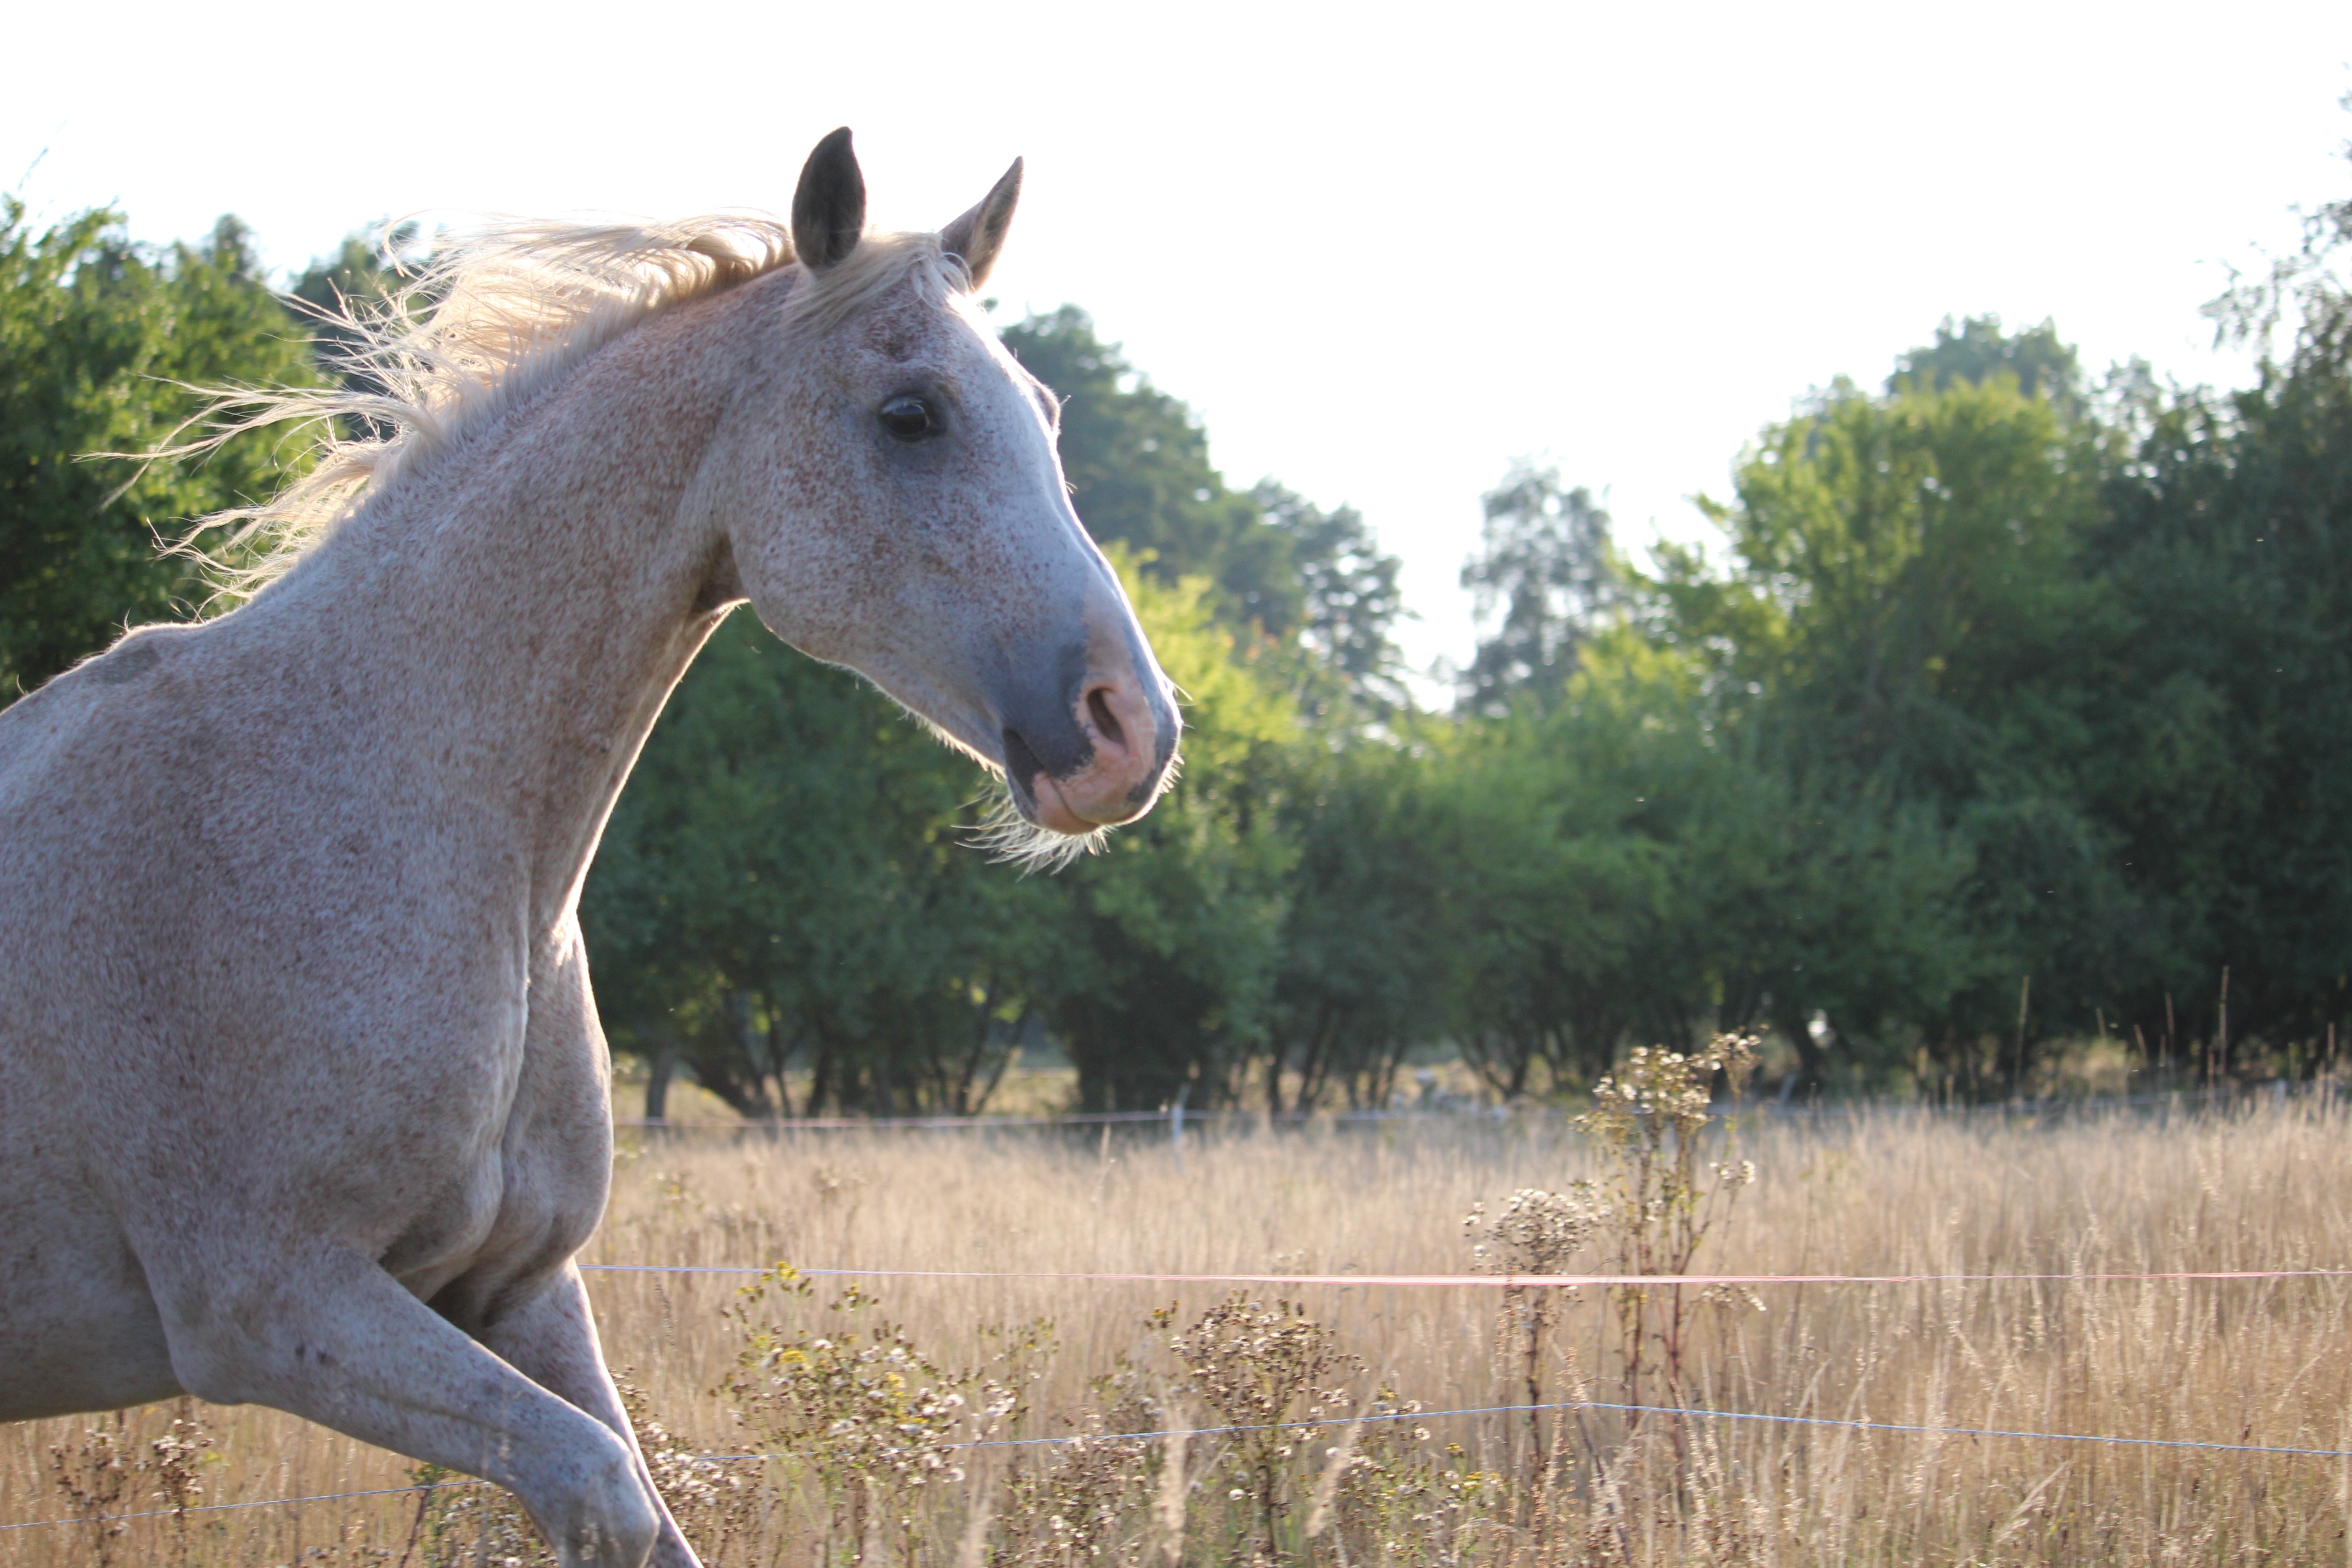
grass, meadow, summer, pasture, horse, mammal, stallion, mane, fauna, mare, horse head, thoroughbred arabian, gallop, pferdeportait, horse like mammal, mustang horse